Vice presidency of Thomas Jefferson

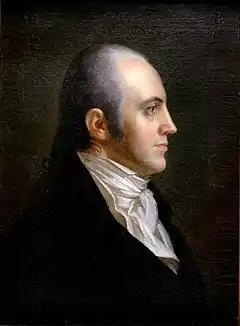
An 1802 portrait of Aaron Burr by John Vanderlyn

Following the 1801 electoral deadlock, Jefferson's relationship with his vice president, Aaron Burr, rapidly eroded. Jefferson suspected Burr of seeking the presidency for himself, while Burr was angered by Jefferson's refusal to appoint some of his supporters to federal office. Burr was dropped from the Democratic-Republican ticket in 1804 in favor of charismatic George Clinton.